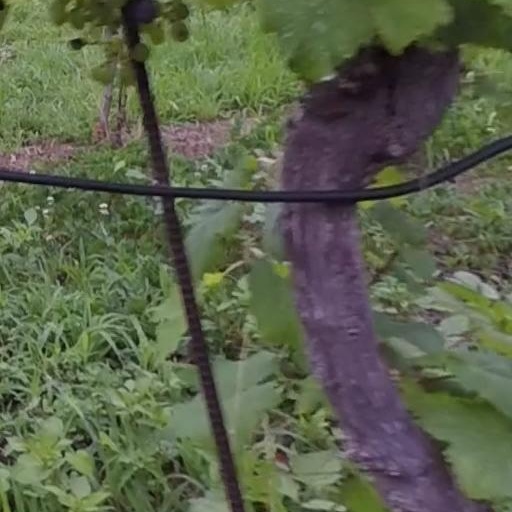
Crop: grape